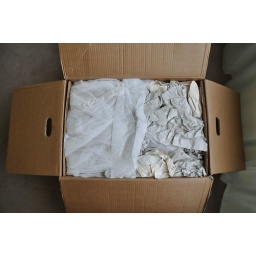
Top of box was packed w/ paper to hold contents in place in case box went upside down.